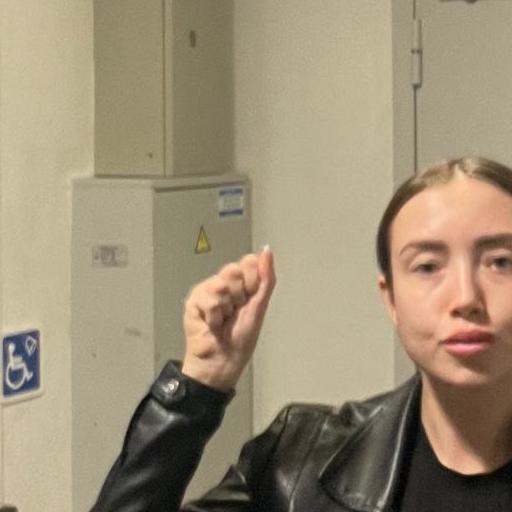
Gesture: fist